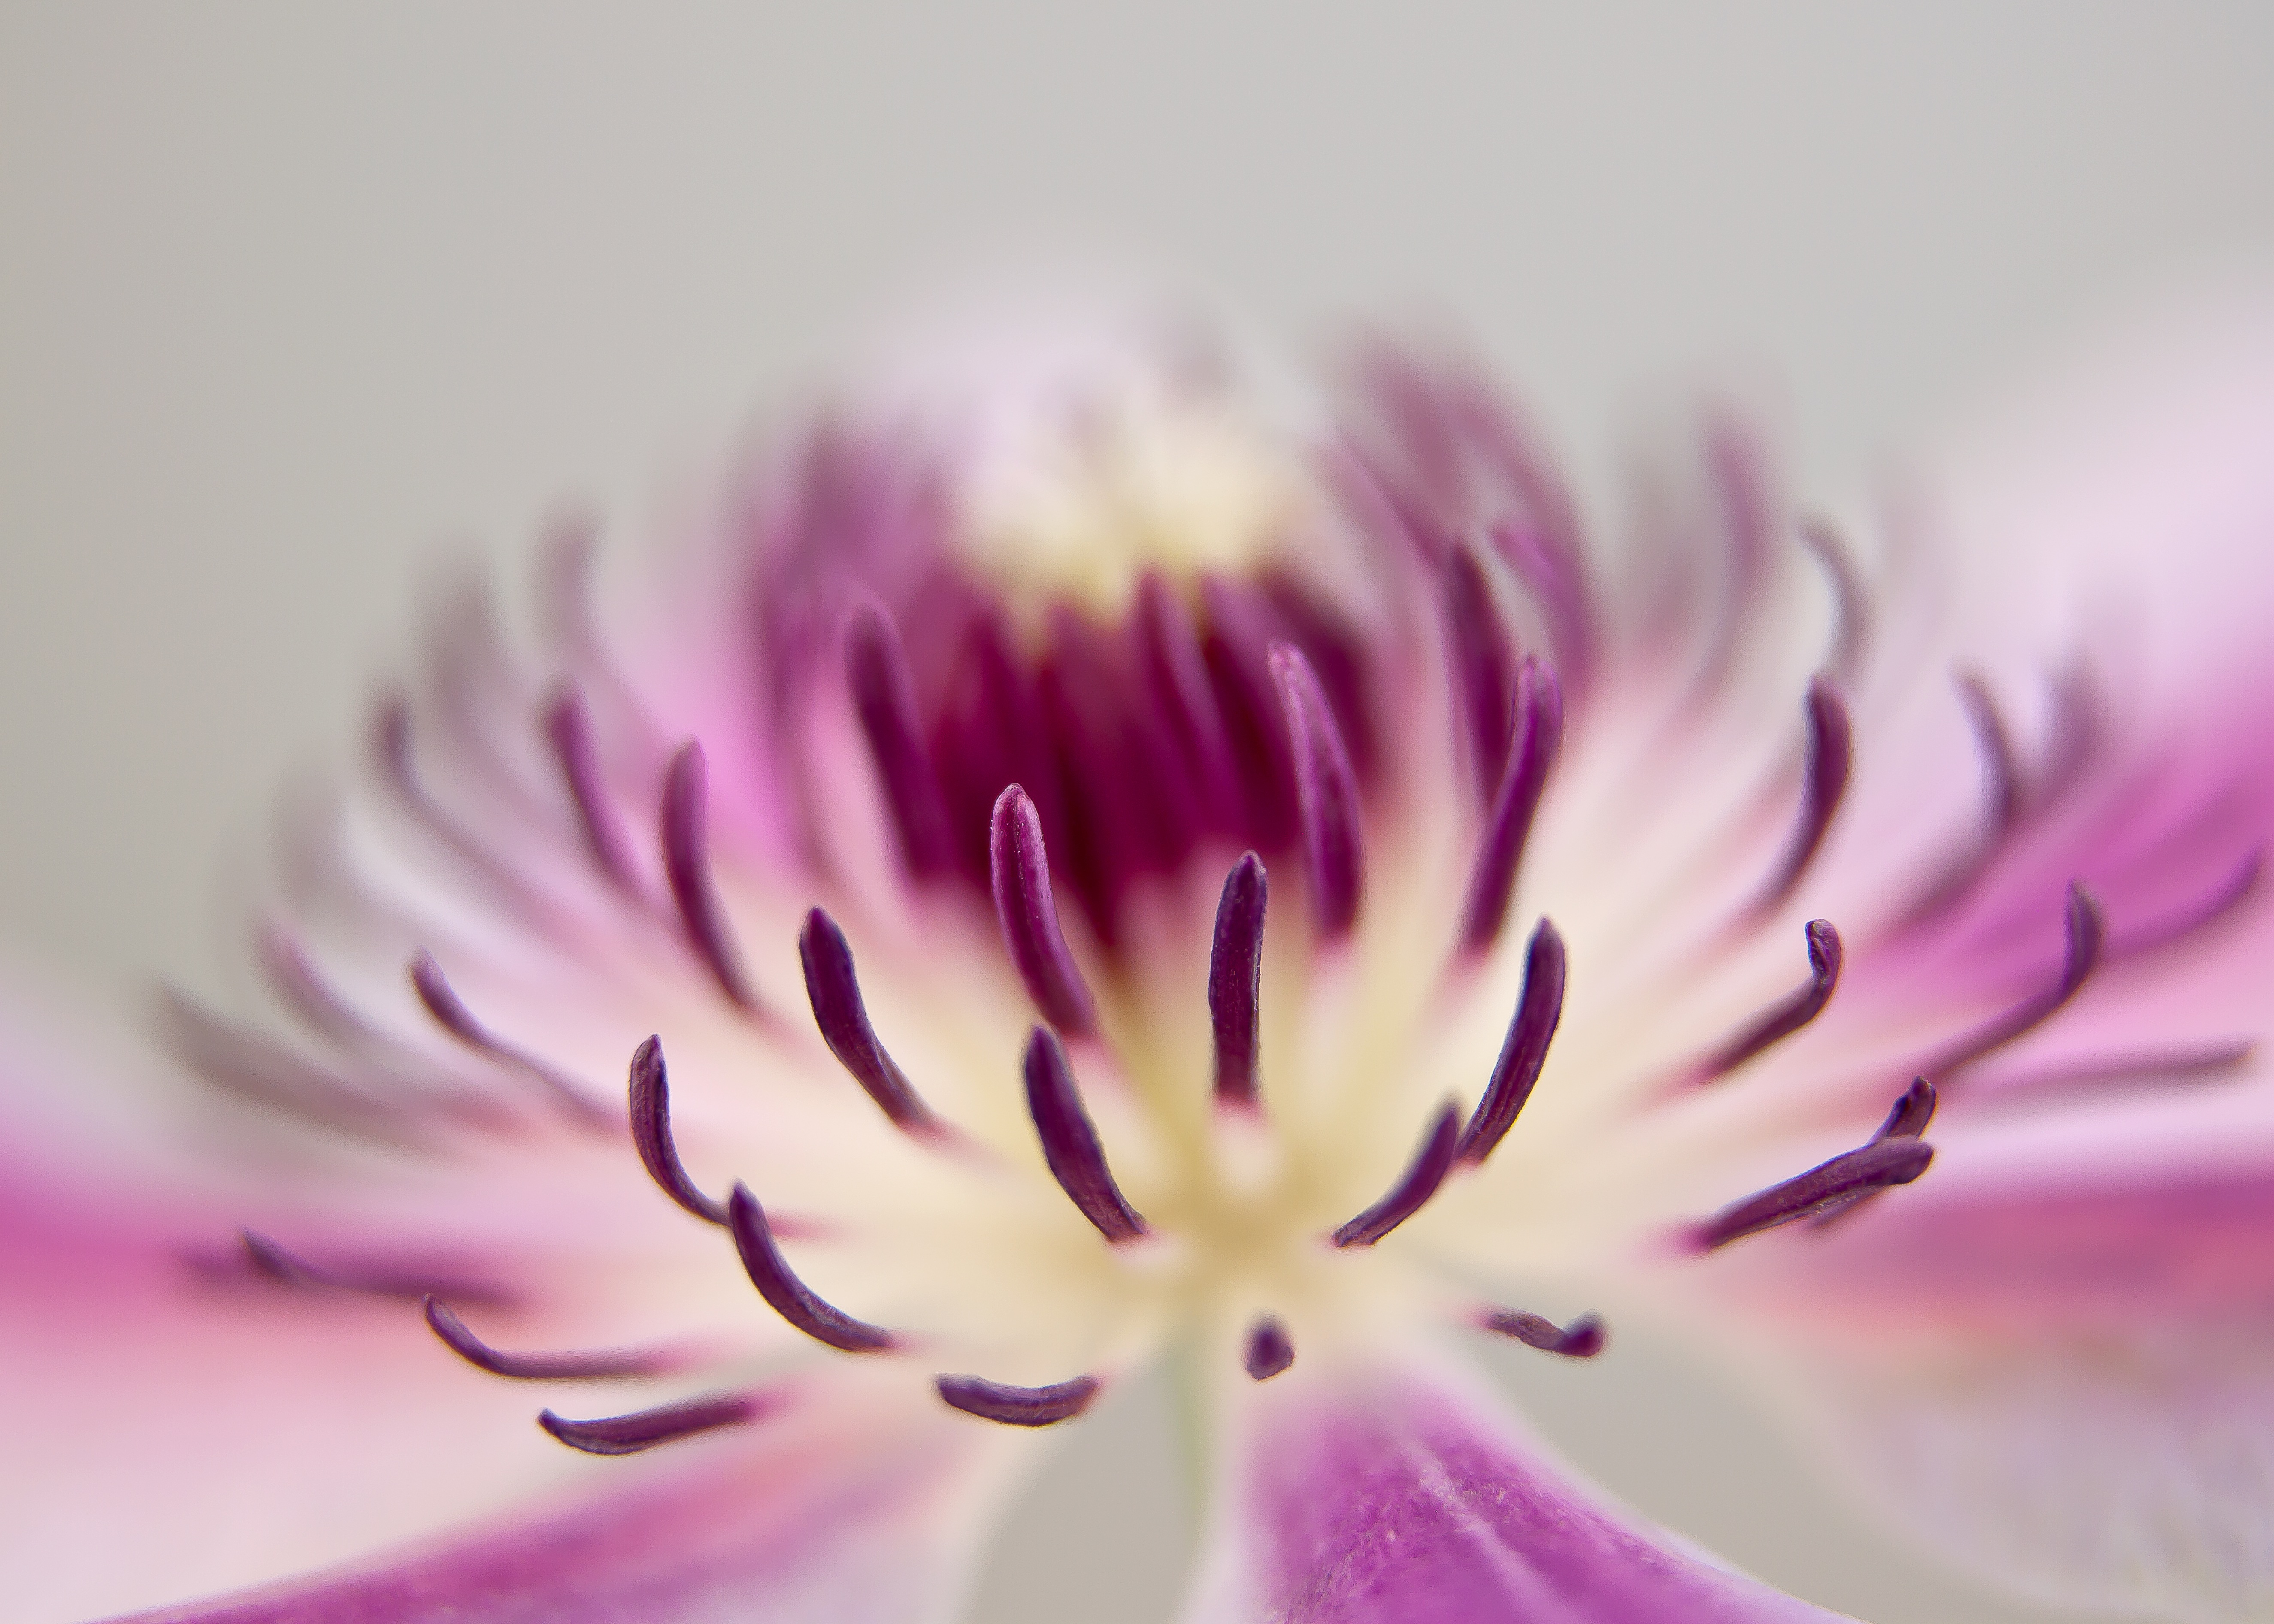
blossom, plant, sun, white, photography, flower, purple, petal, bloom, stamp, climber, pink, close, flora, flowers, close up, clematis, stamens, macro photography, flowering plant, plant stem, land plant